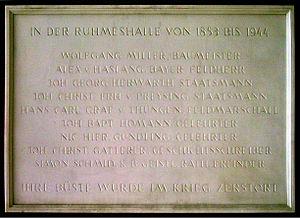
Le Ruhmeshalle est un temple dorique à trois ailes, commandé par le roi Louis Iᵉʳ de Bavière et dessiné par Leo von Klenze, qui se trouve sur la Theresienwiese à Munich. Avec la Bavaria, une statue allégorique de la Bavière, dont il est indissociable, il forme la partie principale du complexe du Bavariapark.